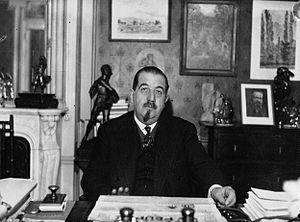
Léon Jouhaux, président de la CGT (1933).
Léon Henri Jouhaux est un syndicaliste français, né à Paris le 1ᵉʳ juillet 1879 et mort à Paris le 28 avril 1954.